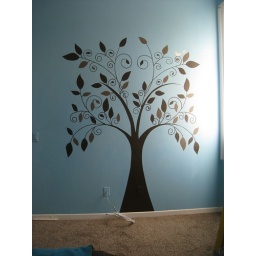
Swirly tree mural painted on wall in teen room, complete with white dove on the top right.